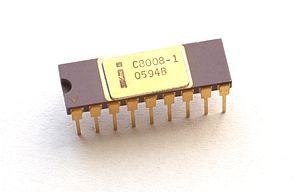
L’Intel 8008 était l'un des premiers microprocesseurs conçus et construits par Intel et présenté en avril 1972. Il a été à l'origine choisi par Computer Terminal Corporation pour l'utilisation dans sa borne programmable Datapoint 2200, mais, parce que la puce fut livrée en retard et ne remplissait pas les exigences de CTC, il a été remplacé par un assemblage de composants TTL. Un accord entre Intel et CTC permit à Intel de vendre la puce à d'autres clients.